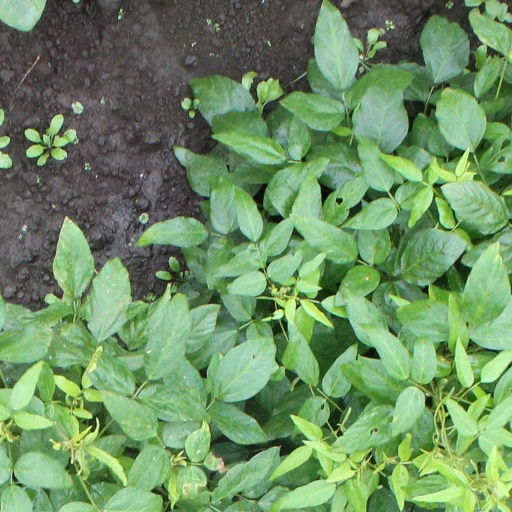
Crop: soybean